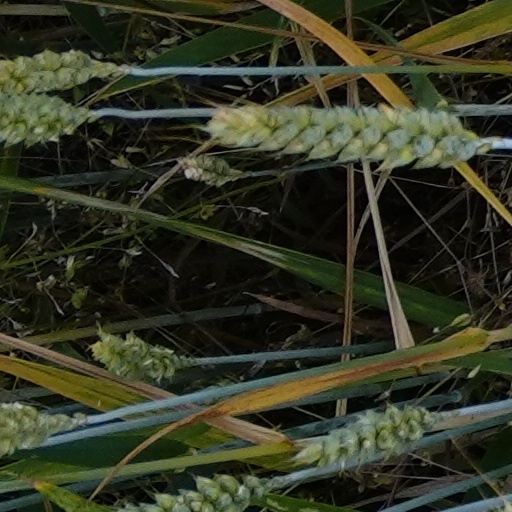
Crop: wheat